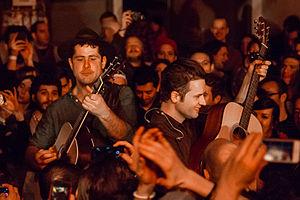
We Are Augustines est un groupe de rock américain, originaire de Brooklyn, à New York. Il est composé du guitariste Billy McCarthy, bassiste Eric Sanderson et batteur Rob Allen.